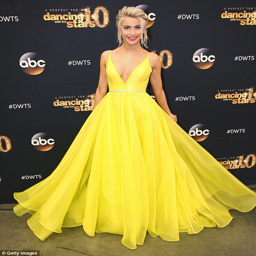
eye - catching : country pop artist stood out in a bright yellow gown as she arrived for the season premiere of family tv program on monday